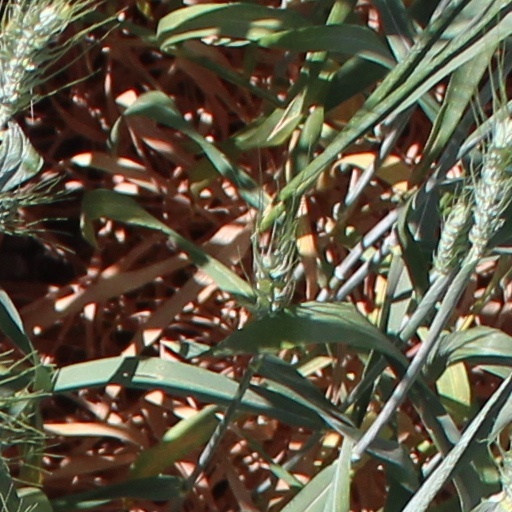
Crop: wheat